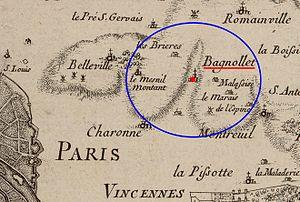
Délimitation grossière du territoire de Bagnolet au XIVe siècle .
Bagnolet est une commune française, située dans le département de la Seine-Saint-Denis en région Île-de-France.